Naftali Bennett

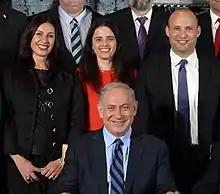
Minister of Education Naftali Bennett (right) with Minister of Justice Ayelet Shaked (above center), Minister of Culture Miri Regev (left), and Prime Minister Benjamin Netanyahu (below center)

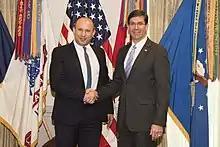
Bennett with U.S. Defense Secretary Mark Esper in February 2020

From 2010 to 2012, Bennett served as the director of the Yesha Council. In April 2011, together with Ayelet Shaked, he co-founded My Israel, which claims to have 94,000 Israeli members. In April 2012, he founded a movement named Yisraelim ("Israelis"). The movement's main goals include increasing Zionism among centre-right supporters, increasing dialogue between the religious and secular communities, and promoting "The Israel Stability Initiative."